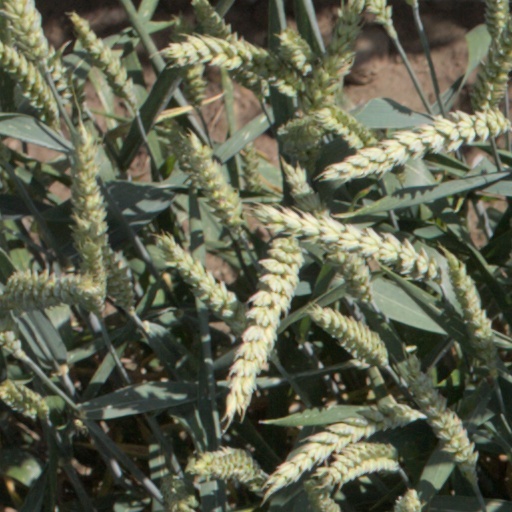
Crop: wheat